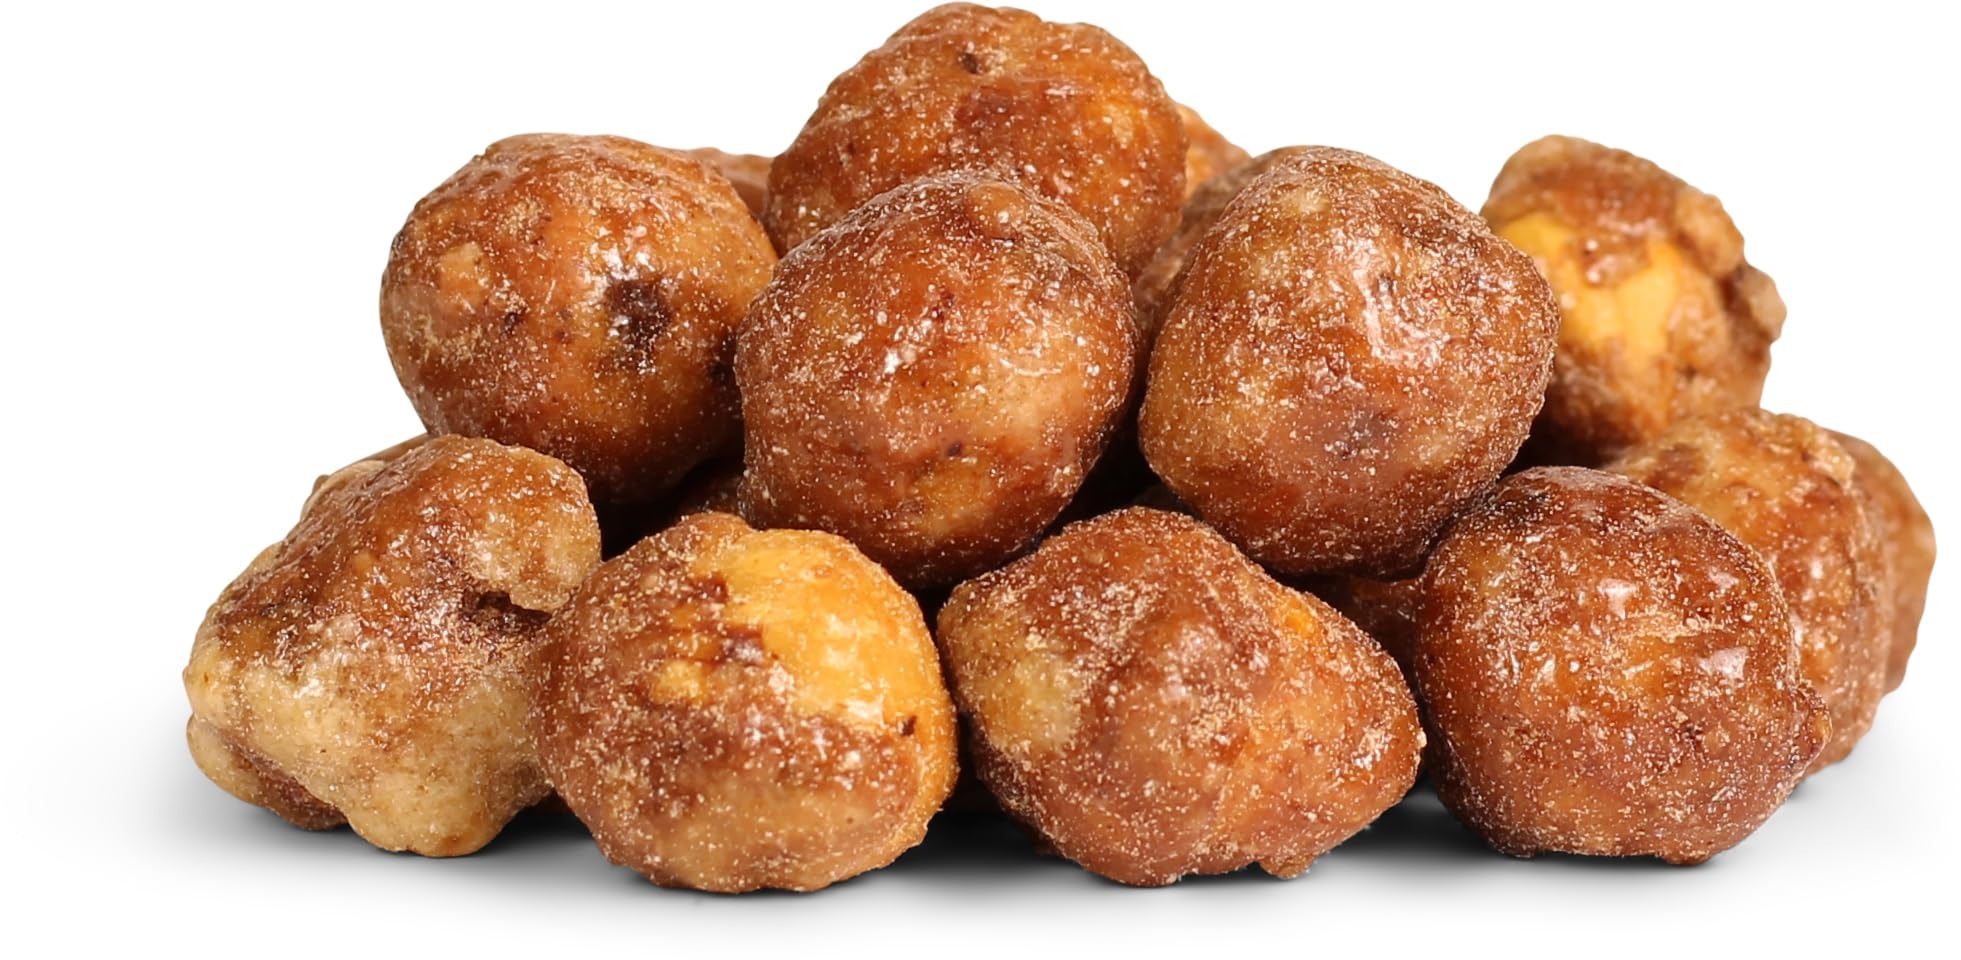
Item Name: Gourmet Toffee Coated Hazelnuts by Its Delish, 2 lbs Bulk Bag | Butter Flavored Candied Roasted Hazelnut Covered | Sweet Crunchy Caramelized Nuts Candy Snack | Dairy Free, Vegan, Kosher
Bullet Point 1: CRUNCHY SWEET SNACK – Delicious Gourmet Toffee Hazelnuts are coated the crunchy shell to ensure sweet and yummy flavor. You can enjoy the sweet, and crunchy mixed flavors with popcorn and sprinkle on ice cream. These candied nuts are tasty enough because the sweet flavored coated toffee Hazelnuts are so delightful that they complement every dessert.
Bullet Point 2: DAILY DOSE OF NUTS – Our caramelized toffee Hazelnuts are diet-friendly to take care of your good health. Toffee Hazelnuts come with multiple advantages in terms of health and diet. Its Delish’s Toffee Hazelnuts are rich in nutrients to support immunity system.
Bullet Point 3: SNACKING-FRIENDLY PACKAGING – Its Delish’s products come in secure and heat-sealed packaging so that the customers can have a good experience with our products. Moreover, Its Delish’s Crunched Packed Toffee Hazelnuts are good in quantity and you can share them with your co-workers, friends or family.
Bullet Point 4: IT'S ALWAYS PARTY TIME – Crunchy Toffee Hazelnuts are the best snacks for your party like: birthdays, holiday parties or other social or family events. Every time you arrange an event or a snack party with your friends, Toffee Hazelnuts by Its Delish would be welcomed treat. These are healthy, and tasty enough to lighten up your gathering and parties. Moreover, you can also have them as instant snacks at home, office, college, school, and travel.
Bullet Point 5: QUALITY & KOSHER – It is Certified Kosher OU Parve, Non-Dairy, Vegan, (the butter is a flavoring, not real dairy butter) Made in the USA non-GMO, No MSG. Its Delish’s toffee hazelnuts aka filberts have been hand-picked fresh at the height of ripeness taste from great farms that started the craze for the nut for you to enjoy!
Product Description: <p><b> Fresh Style Coated Toffee Hazelnuts by Its Delish, 2 lbs Bulk Bag</b></p> <p> Its Delish’s Toffee Hazelnuts are a nutrient powerhouse and are a deliciously satisfying nut. Our Crunchy toffee nuts truly deserve super snacks status because of multifold benefits, i.e., healthy enough to maintain your diet, used as light party snacks, and many others. These Toffee Hazelnuts are caramelized to perfection to make for the perfect, highly addictive treat. Our Hazelnuts are expertly roasted and then caramelized in a sugar coating. Its Delish’s Toffee Hazelnuts may have a small ingredient list but pack a big punch full of flavor. It is similar to crunchy-covered English toffee. English toffee describes a hardened caramel topped with chopped nuts. Our toffee nuts do not contain any dairy products so they are kosher parve and vegan! Try our toffee and chocolate-covered almonds, peanuts, cashews, pecans and much more. Stock up today! Enjoy!</p> <p><b>About It's Delish!</b><br /><br />It's Delish was established in 1992 and is located in North Hollywood, California. It's Delish is a food manufacturer and distributor who produces over 500 gourmet food products including licorice, sour belts, taffies, caramels, Jordan almonds, chocolates, nuts, fruits, trail mixes, spices, and the spice blends. It's Delish also produces organics and all natural products. We give you the opportunity to order from the factory direct!<br /><br />It's Delish! Prides itself on the four pillars that are at the foundation of everything we do.<br /><br /> Innovation Quality Value Service</p>
Value: 1.0
Unit: Count

Price: 26.99